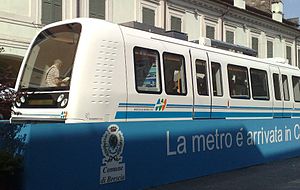
AnsaldoBredas førerløse metrotogsæt / Systemer
Togsæt fra Brescias Metro.
AnsaldoBredas førerløse metrotogsæt er en serie førerløse elektriske togsæt med tilhørende signalsystem produceret af det italienske AnsaldoBreda. Togsættet benyttes i Københavns Metro, Princess Nora bint Abdul Rahman University, Brescias Metro, Thessalonikis Metro, linje 5 i Milanos Metro, linje C i Roms Metro og den gule linje i Taipeis Rapid Transit System. Københavns Metro, der åbnede i 2002, var det første system til at benytte denne serie af førerløse elektriske togsæt.